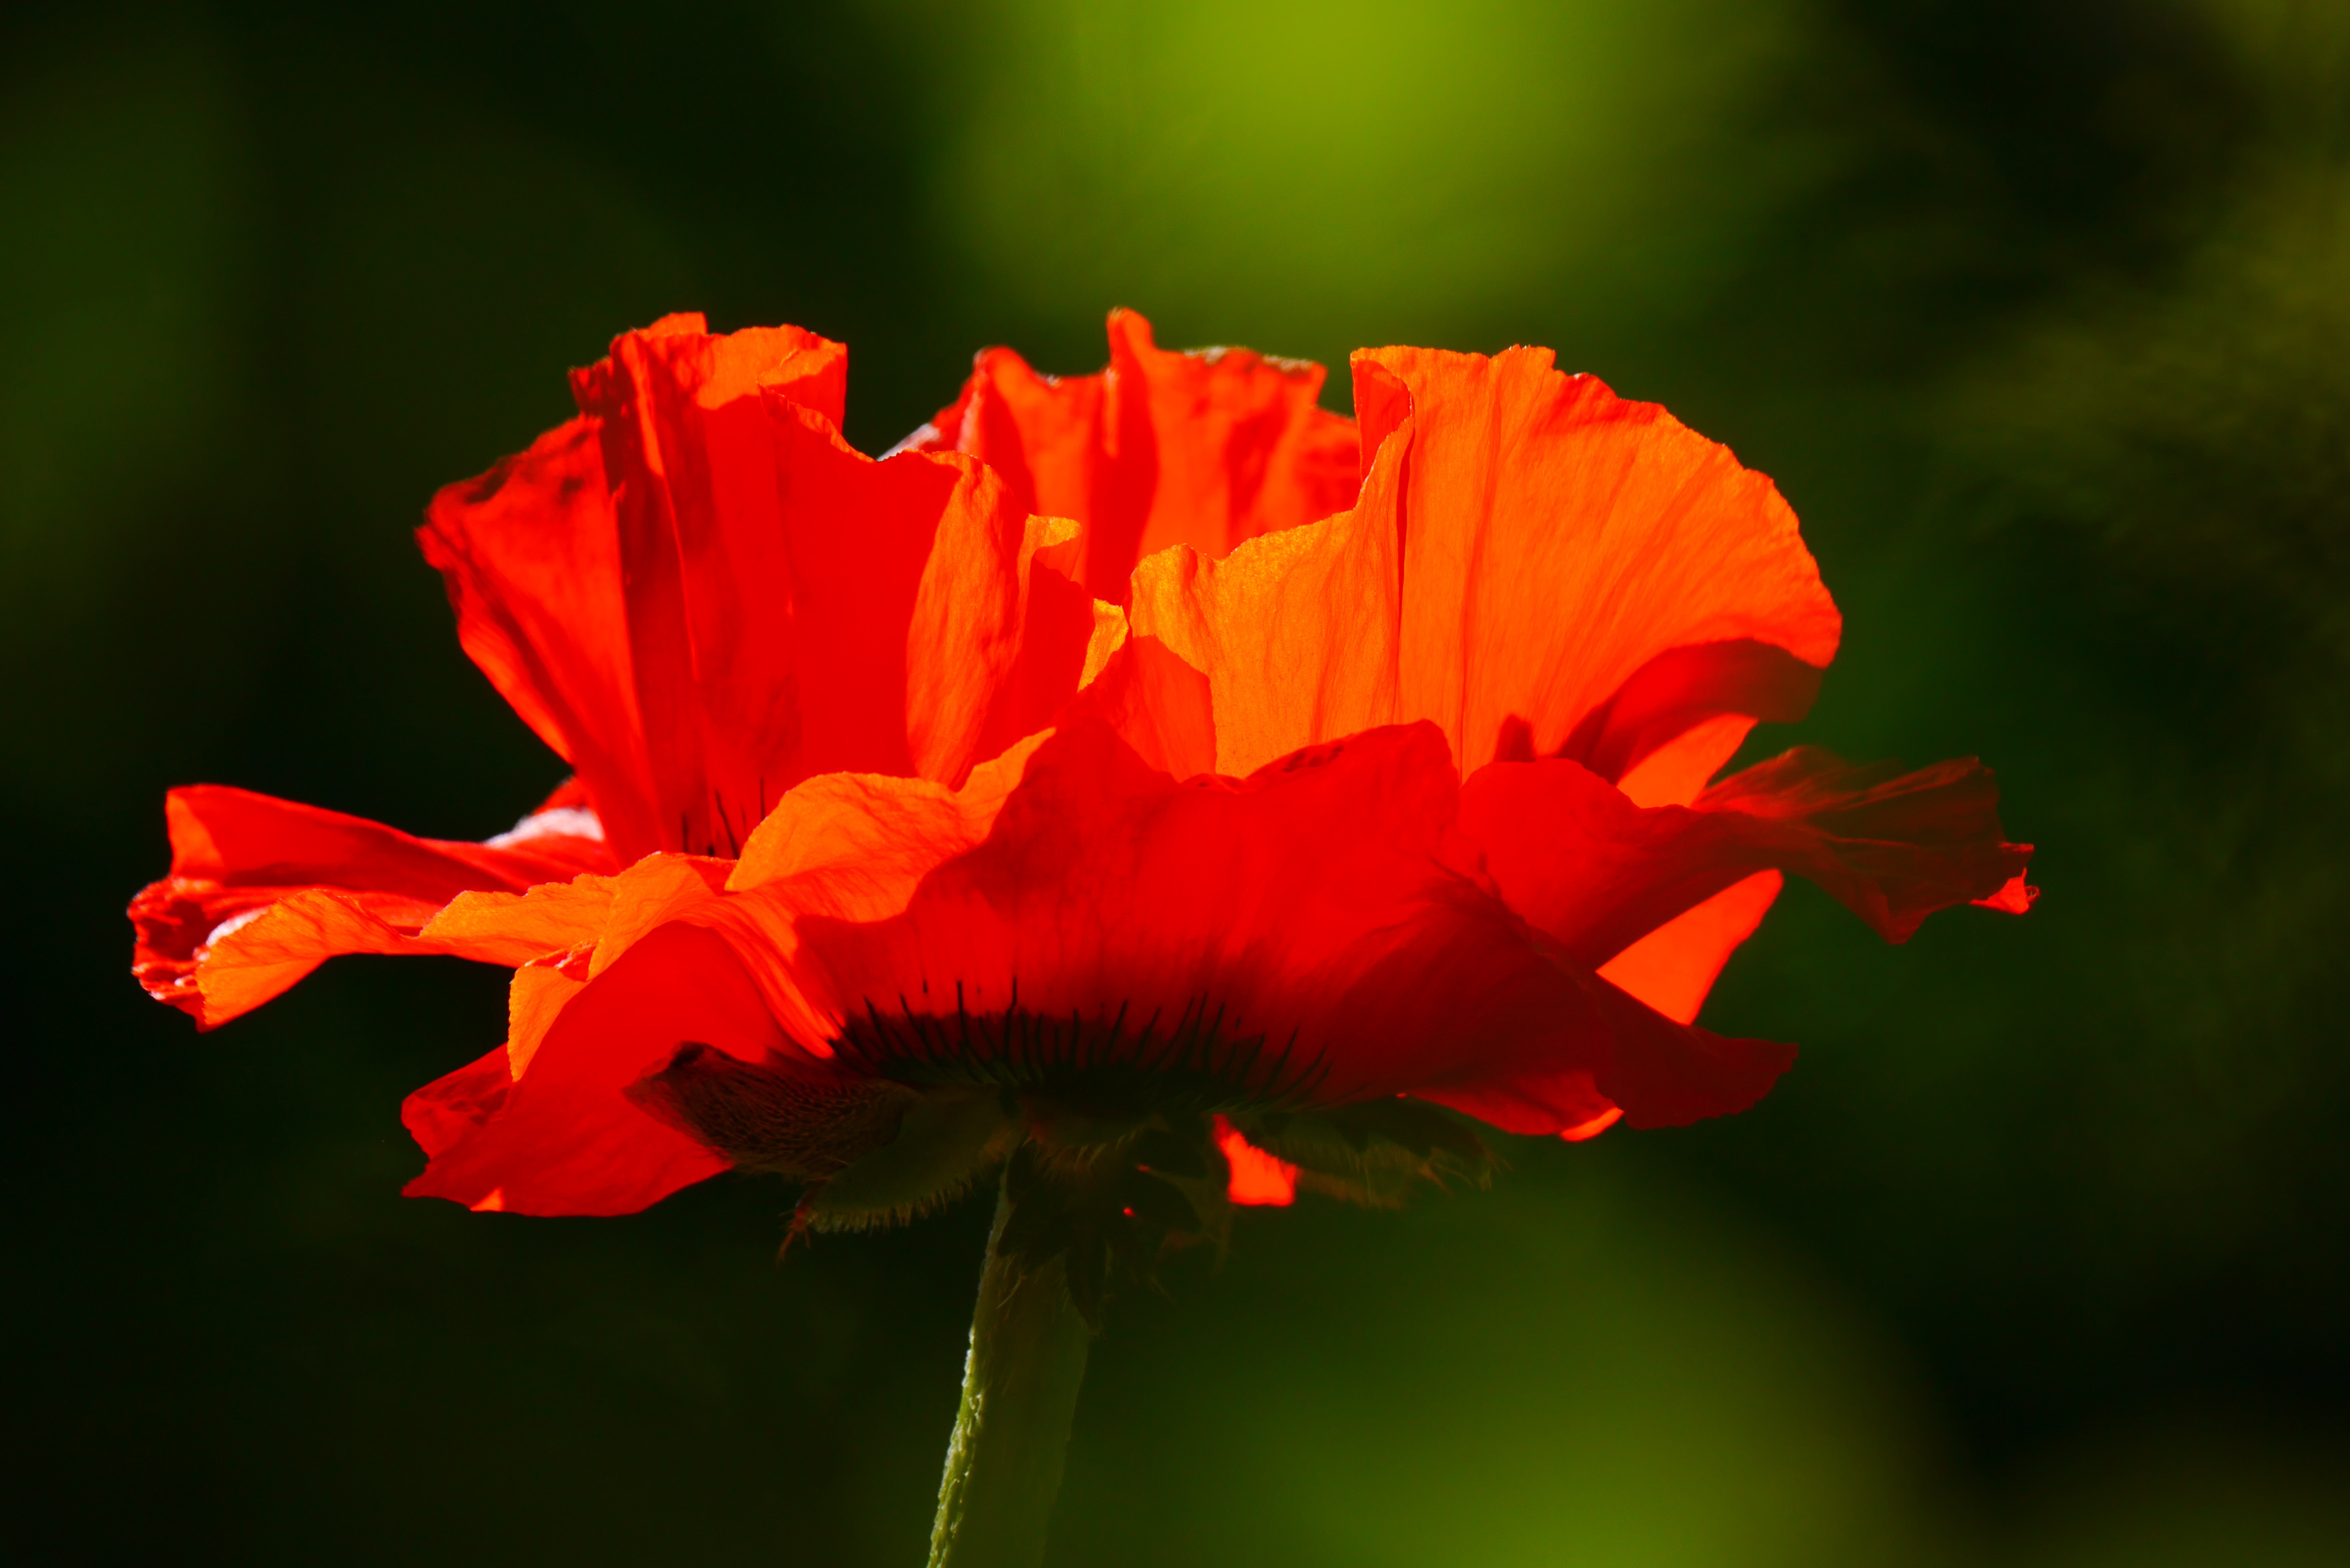
nature, blossom, plant, photography, leaf, flower, petal, bloom, red, botany, flora, wildflower, close up, klatschmohn, poppy flower, red poppy, poppy, coquelicot, calyx, macro photography, flowering plant, early summer, annual plant, plant stem, land plant, poppy family